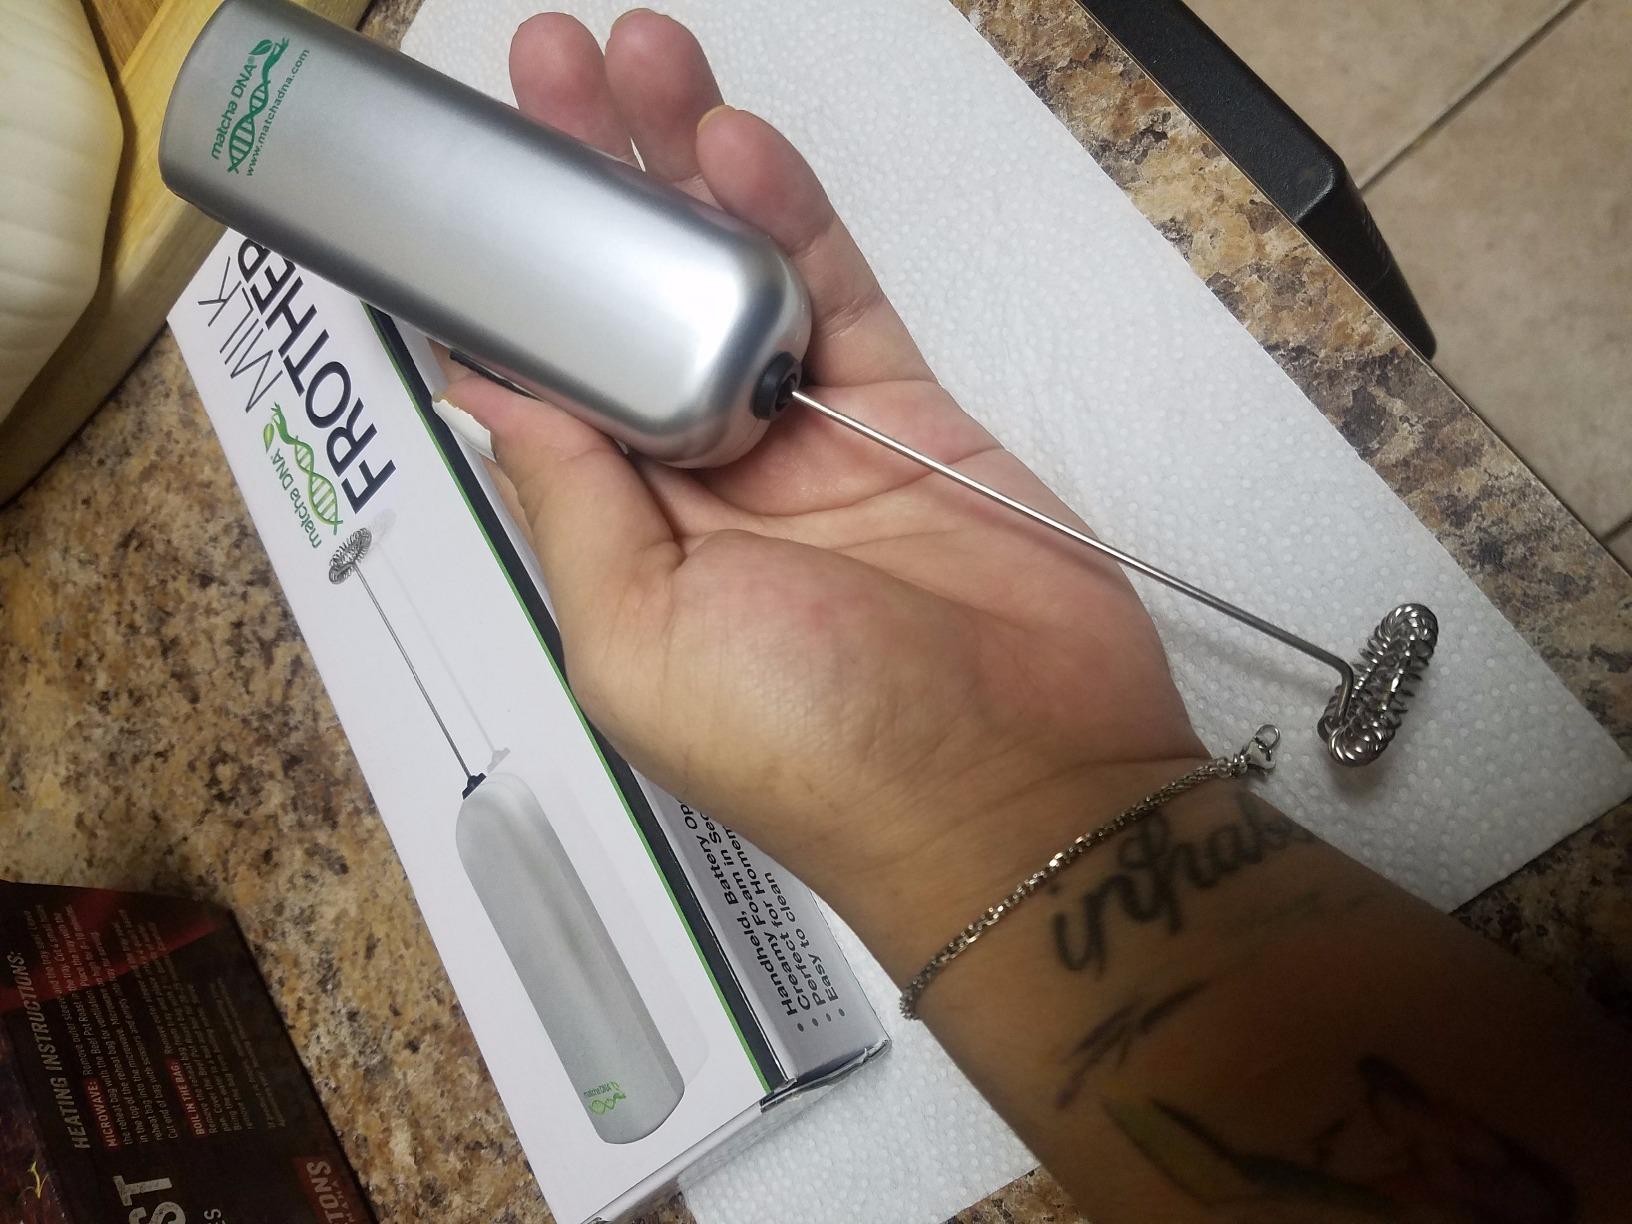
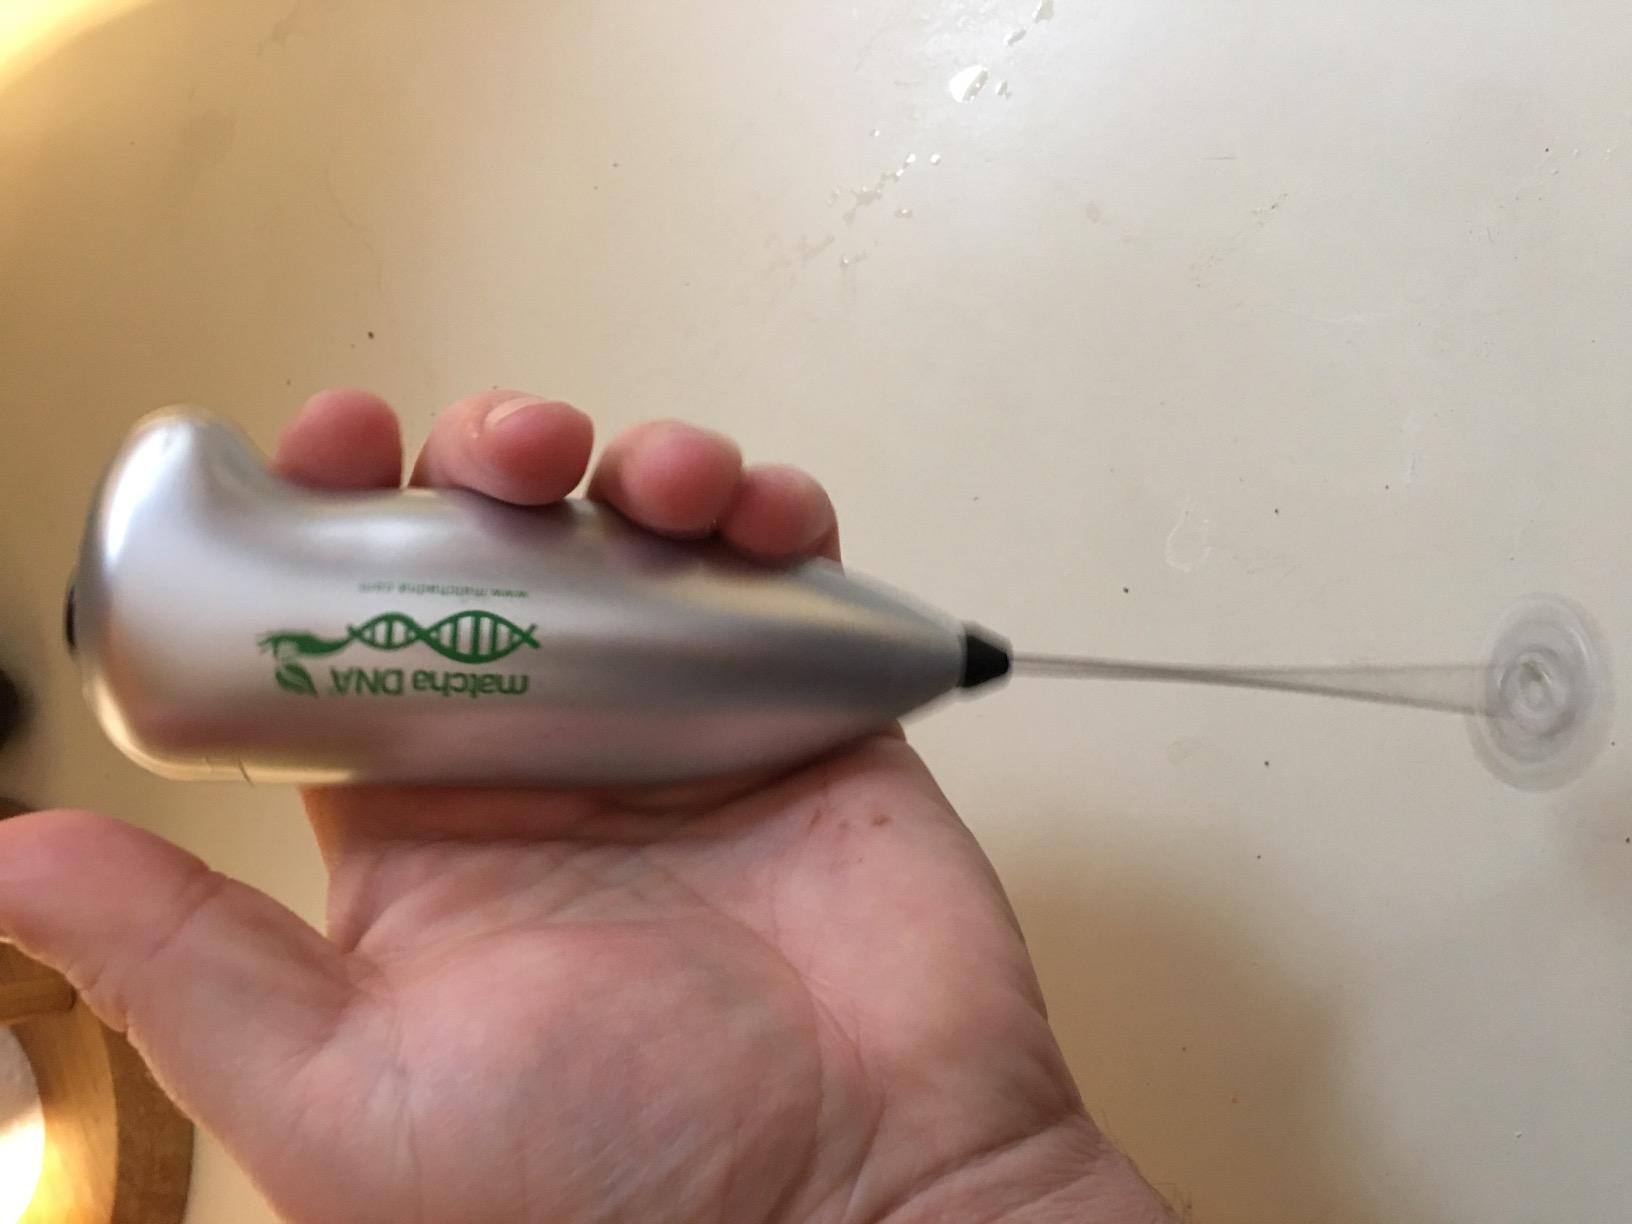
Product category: items_mixer
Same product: no